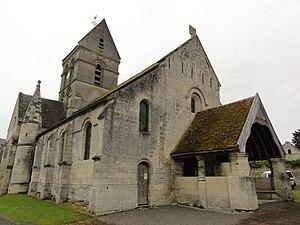
Vauxrezis est une commune française située dans le département de l'Aisne, en région Hauts-de-France.